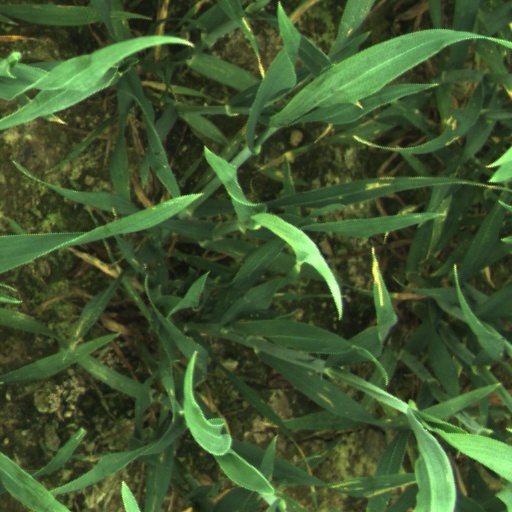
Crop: wheat